Kamerlingh Onnes (crater)

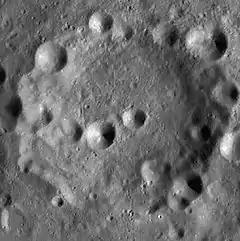
LRO WAC image

Kamerlingh Onnes is a lunar impact crater on the far side of the Moon. It lies less than a crater diameter to the north-northwest of the crater Kolhörster. North of Kamerlingh Onnes lies Shternberg and to the northwest is Weyl.